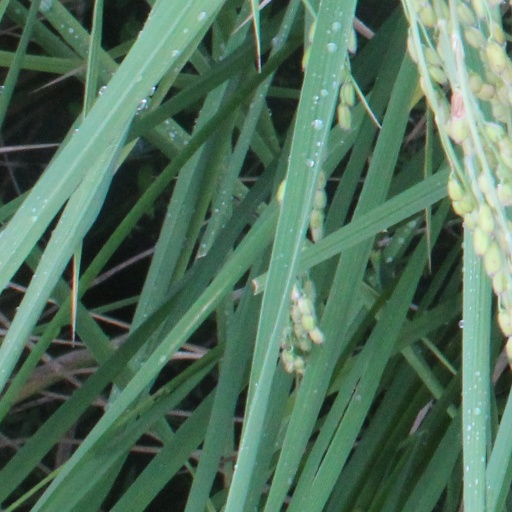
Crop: rice